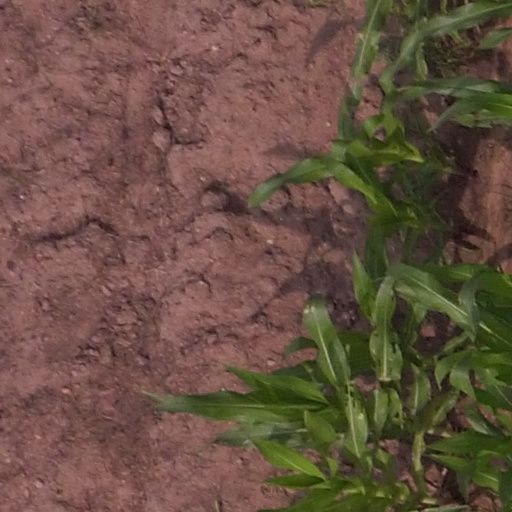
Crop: maize; corn